Aemilia Lepida (fiancee of Claudius)

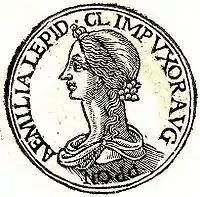
Aemilia Lepida from the "Promptuarium Iconum Insigniorum"

Aemilia Lepida (5 BC – c. 43 AD) was a noble Roman woman and matron. She was the first great-grandchild of the Emperor Augustus.